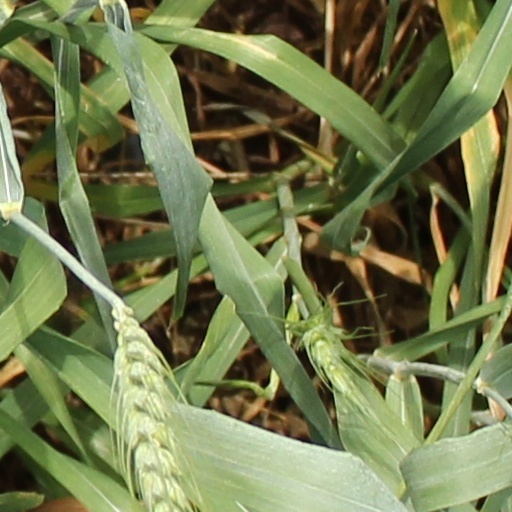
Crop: wheat